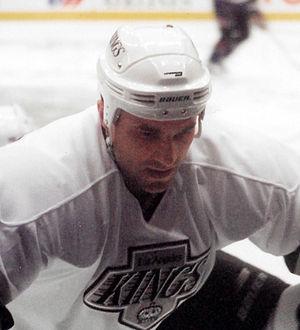
Ouladzimir Viktaravitch Tsyplakow - du biélorusse : Уладзімір Віктаравіч Цыплакоў - ou Vladimir Viktorovitch Tsyplakov - en russe : Владимир Викторович Цыплаков - est un joueur professionnel soviétique puis biélorusse de hockey sur glace devenu entraîneur. Il évolue au poste d'attaquant.